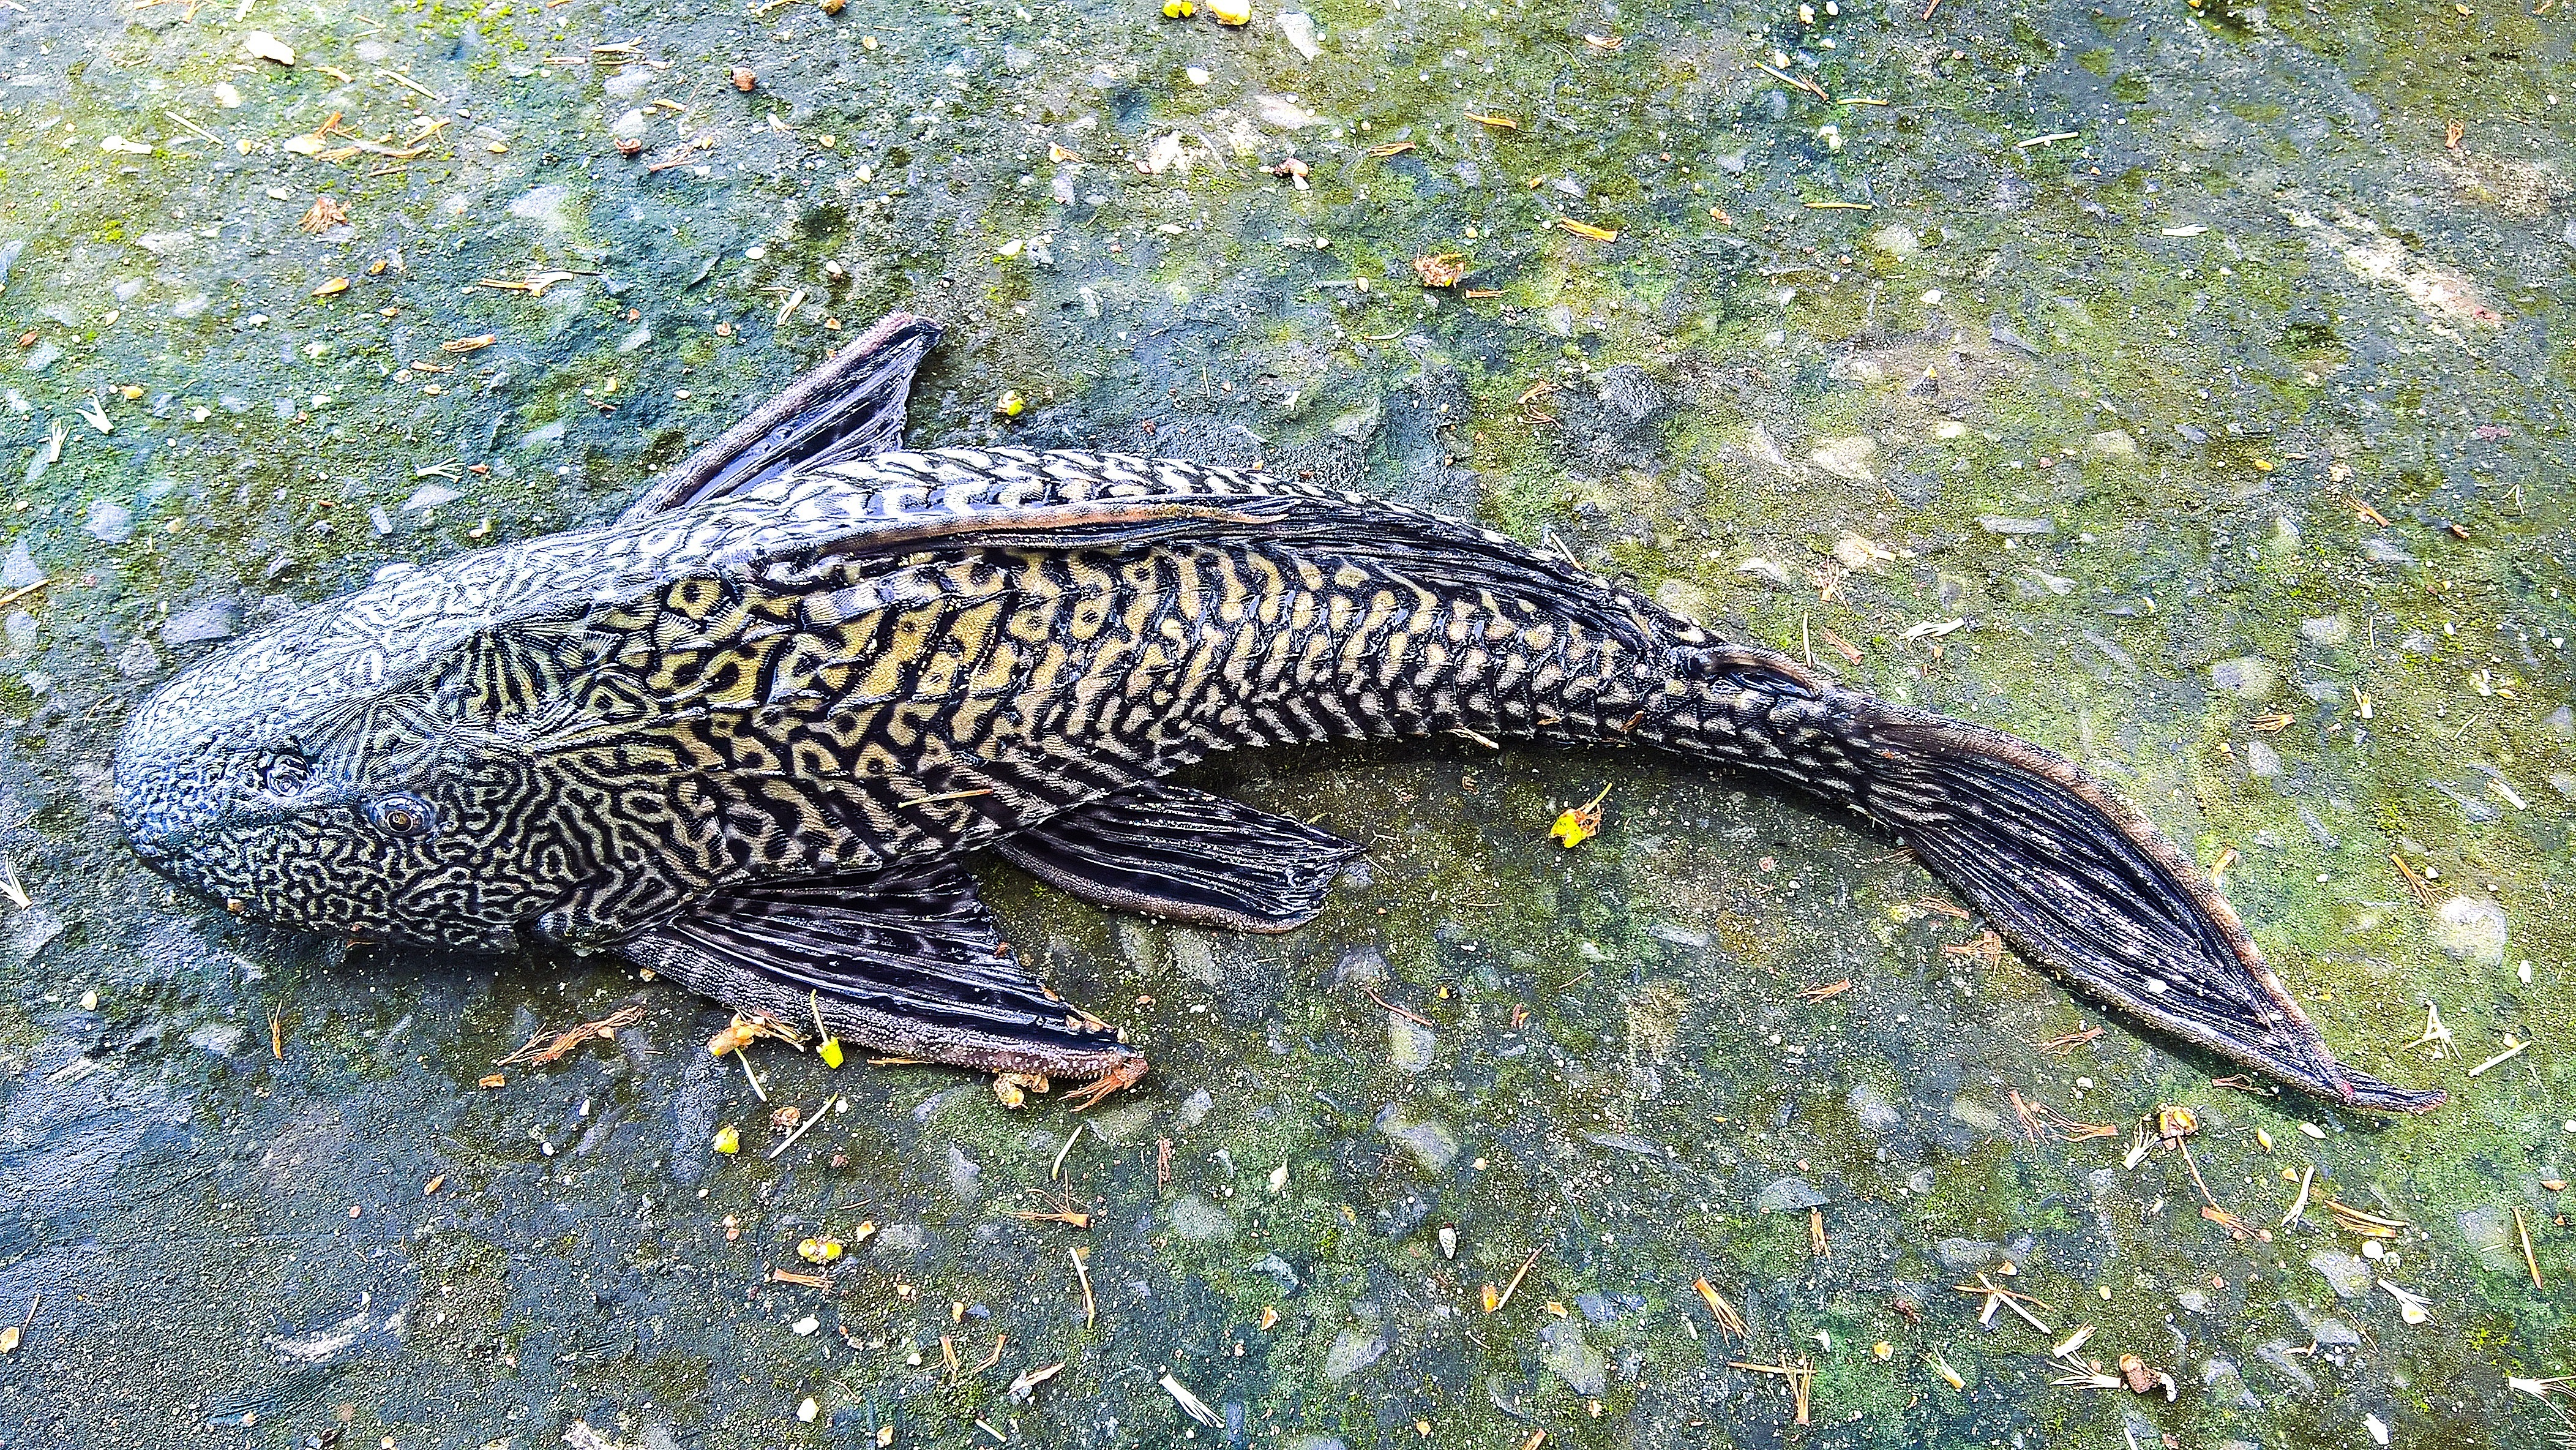
tree, outdoor, light, sky, sunshine, sunset, farm, travel, wildlife, environment, natural, scenery, fish, fauna, life, dragonfly, vertebrate, reeds, creature, buddha, vietnam, sour, the waves, the countryside, natural light, the cloud, northern pike, the valley, black fish, marine biology